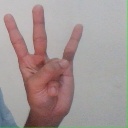
अक्षर: क्ष